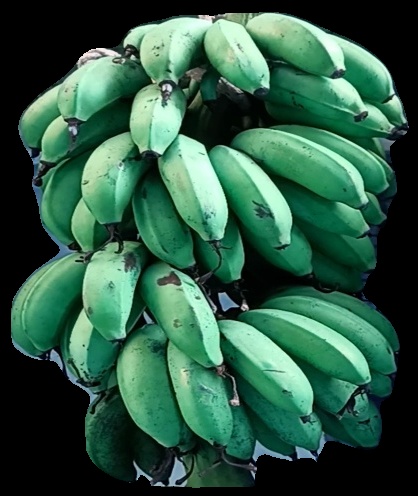
Variety: rasbale
Grade: grade2